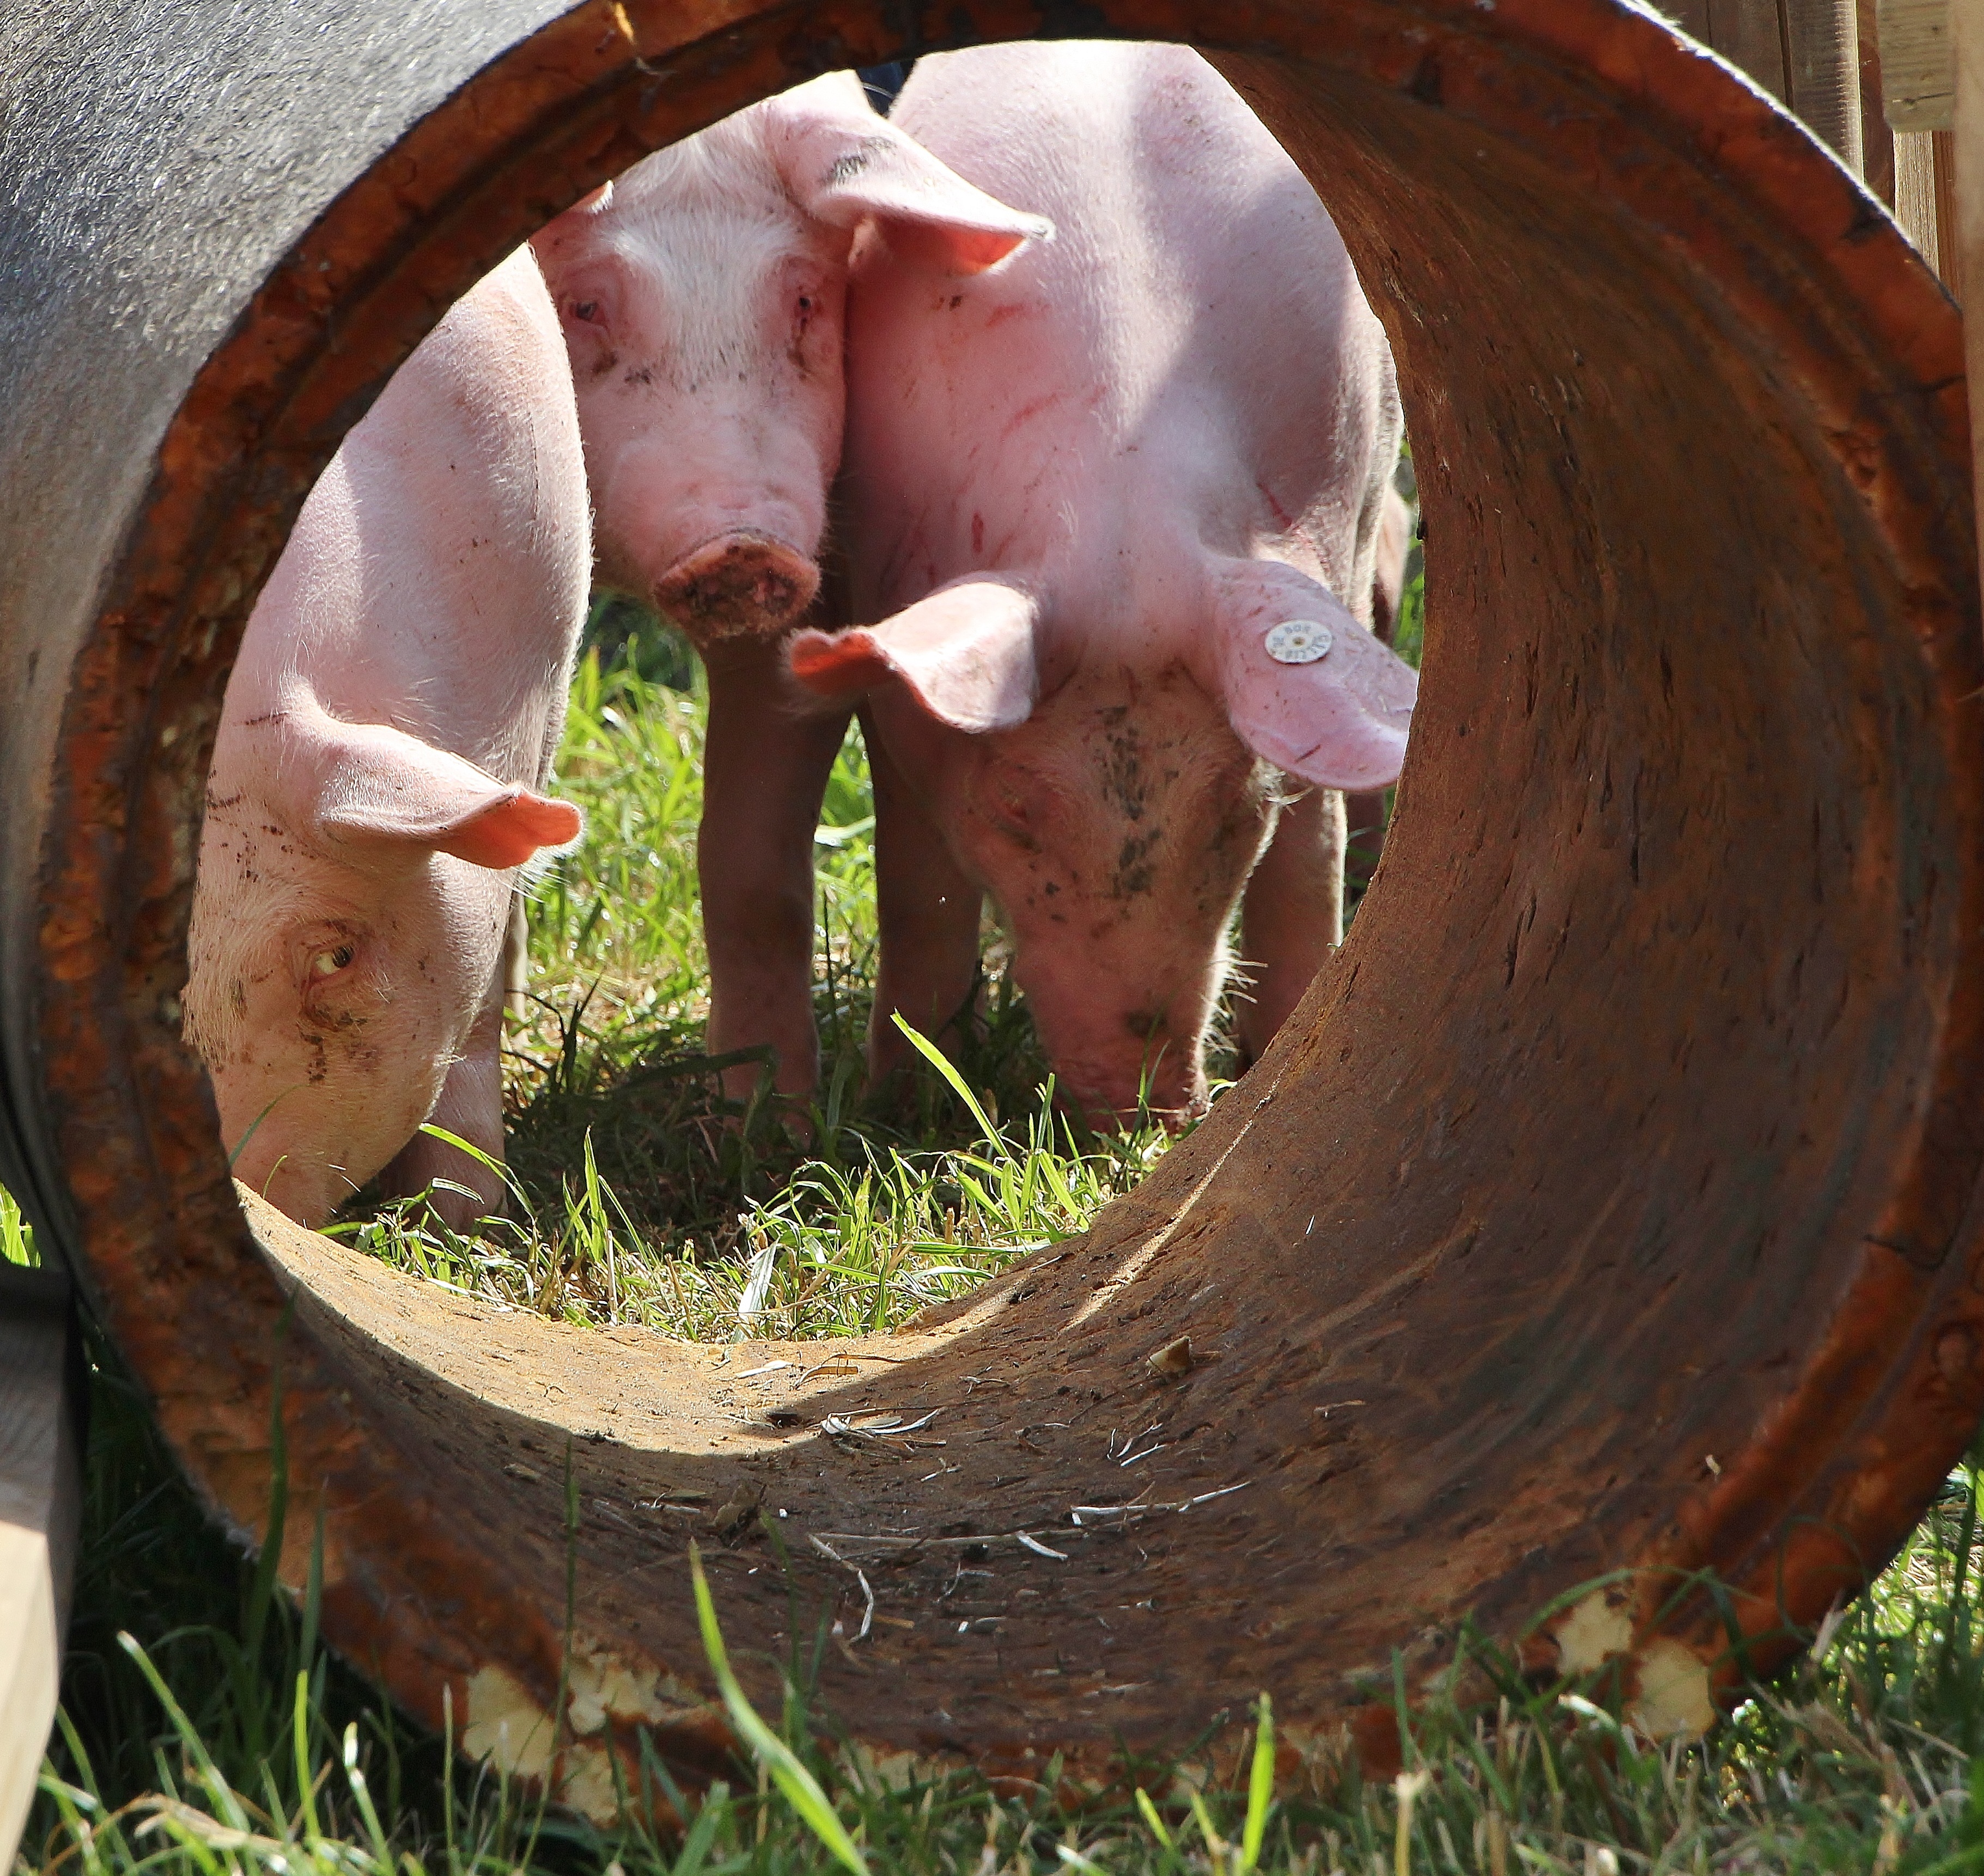
wood, farm, horn, agriculture, sculpture, piglet, pigs, carving, luck, lucky pig